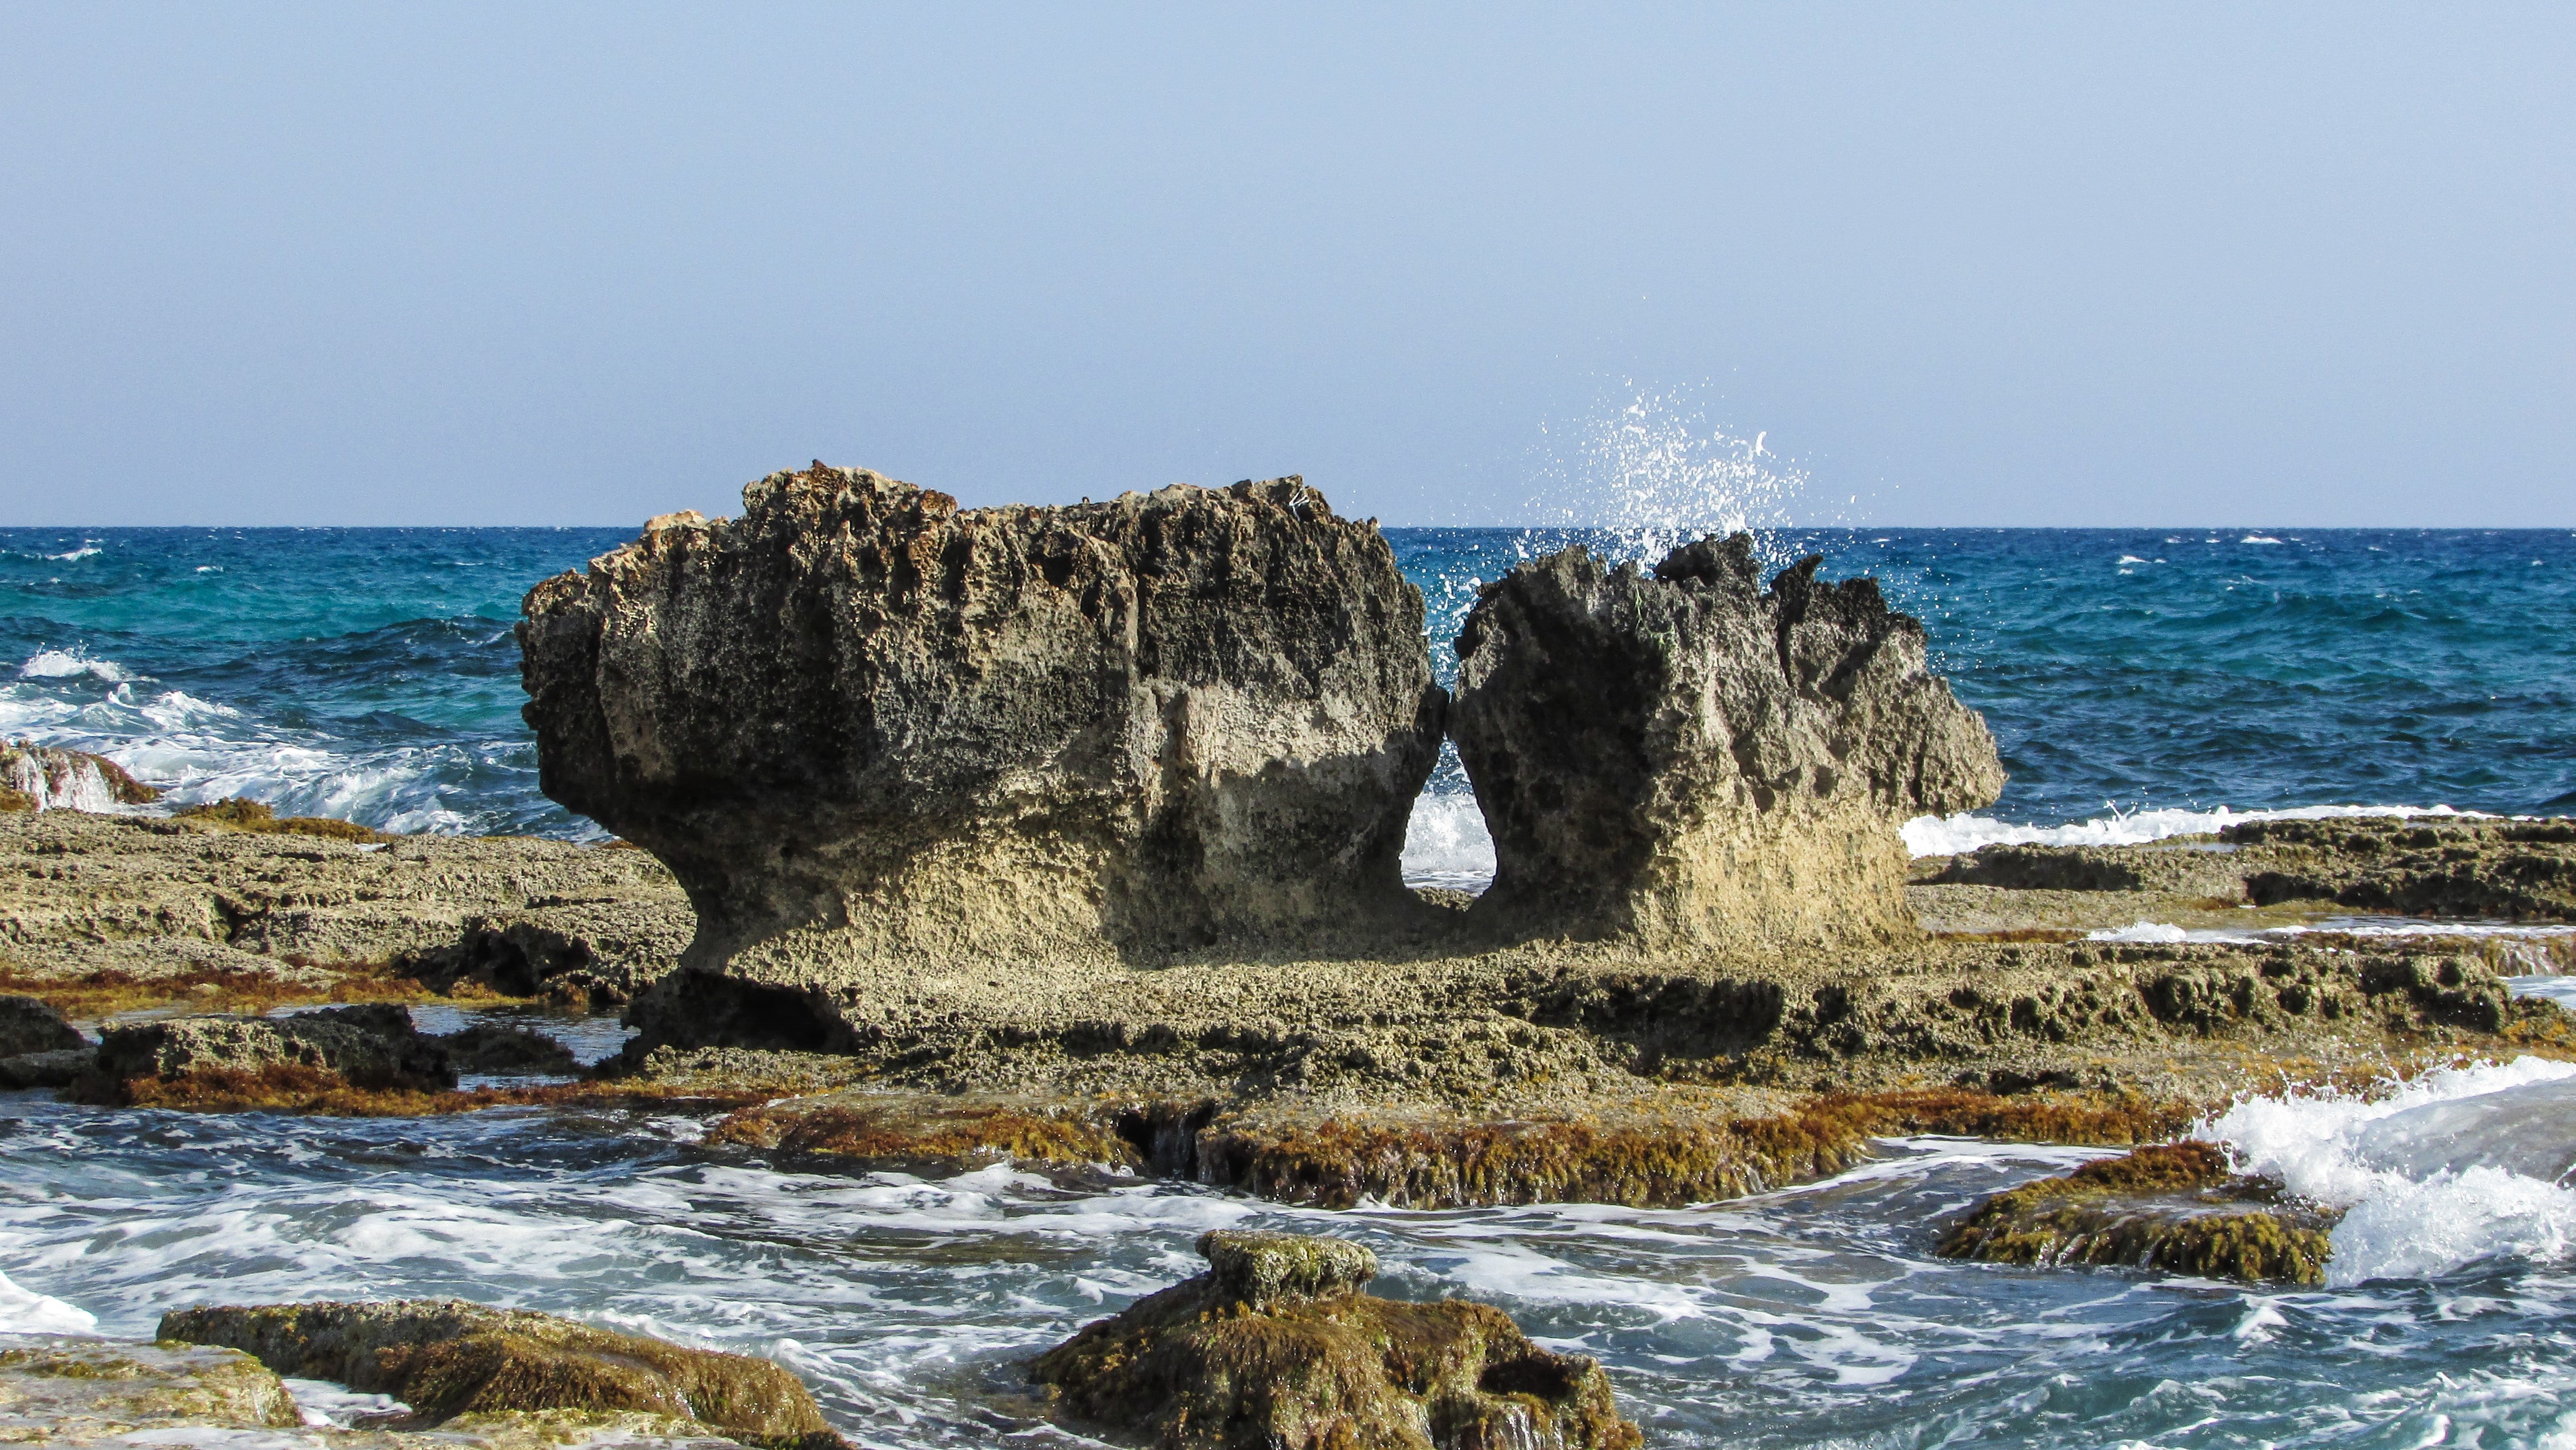
beach, sea, coast, water, rock, ocean, shore, wave, vacation, formation, cliff, cove, bay, stack, terrain, material, body of water, rocky coast, cavo greko, cyprus, cape, islet, wind wave